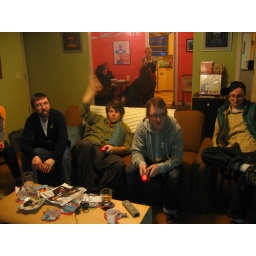
boys in green room, girls in pink room